Ancient Egyptian deities

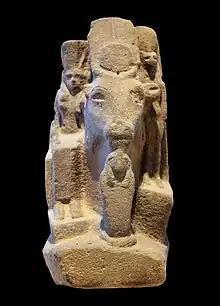
A statue from the Late Period (664 – 332 BC) portrays four forms of Hathor: as a cow with a sun disk between her horns (above center); as a human with a headdress shaped like a sistrum (left); with a human body and a lioness's head (right); and as a rearing serpent with a woman's head (below center).

Most deities were depicted in several ways. Hathor could be a cow, cobra, lioness, or a woman with bovine horns or ears. By depicting a given god in different ways, the Egyptians expressed different aspects of its essential nature. The gods are depicted in a finite number of these symbolic forms, so they can often be distinguished from one another by their iconographies. These forms include men and women (anthropomorphism), animals (zoomorphism), and, more rarely, inanimate objects. Combinations of forms, such as deities with human bodies and animal heads, are common. New forms and increasingly complex combinations arose in the course of history, with the most surreal forms often found among the demons of the underworld. Some gods can only be distinguished from others if they are labeled in writing, as with Isis and Hathor. Because of the close connection between these goddesses, they could both wear the cow-horn headdress that was originally Hathor's alone.